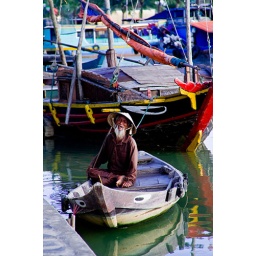
An old man with a long beard sitting on a small boat on the Thu Bon river in Hoi An.